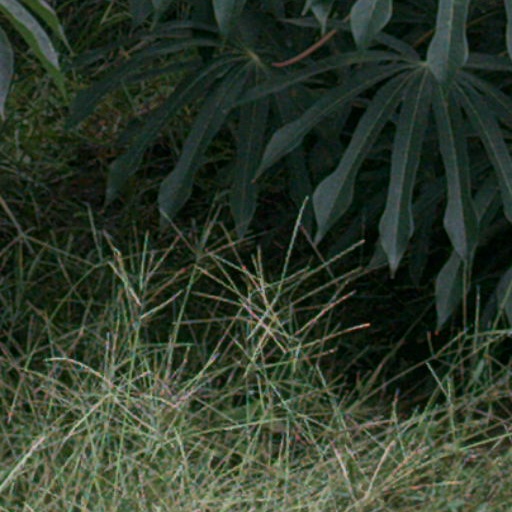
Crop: cassava